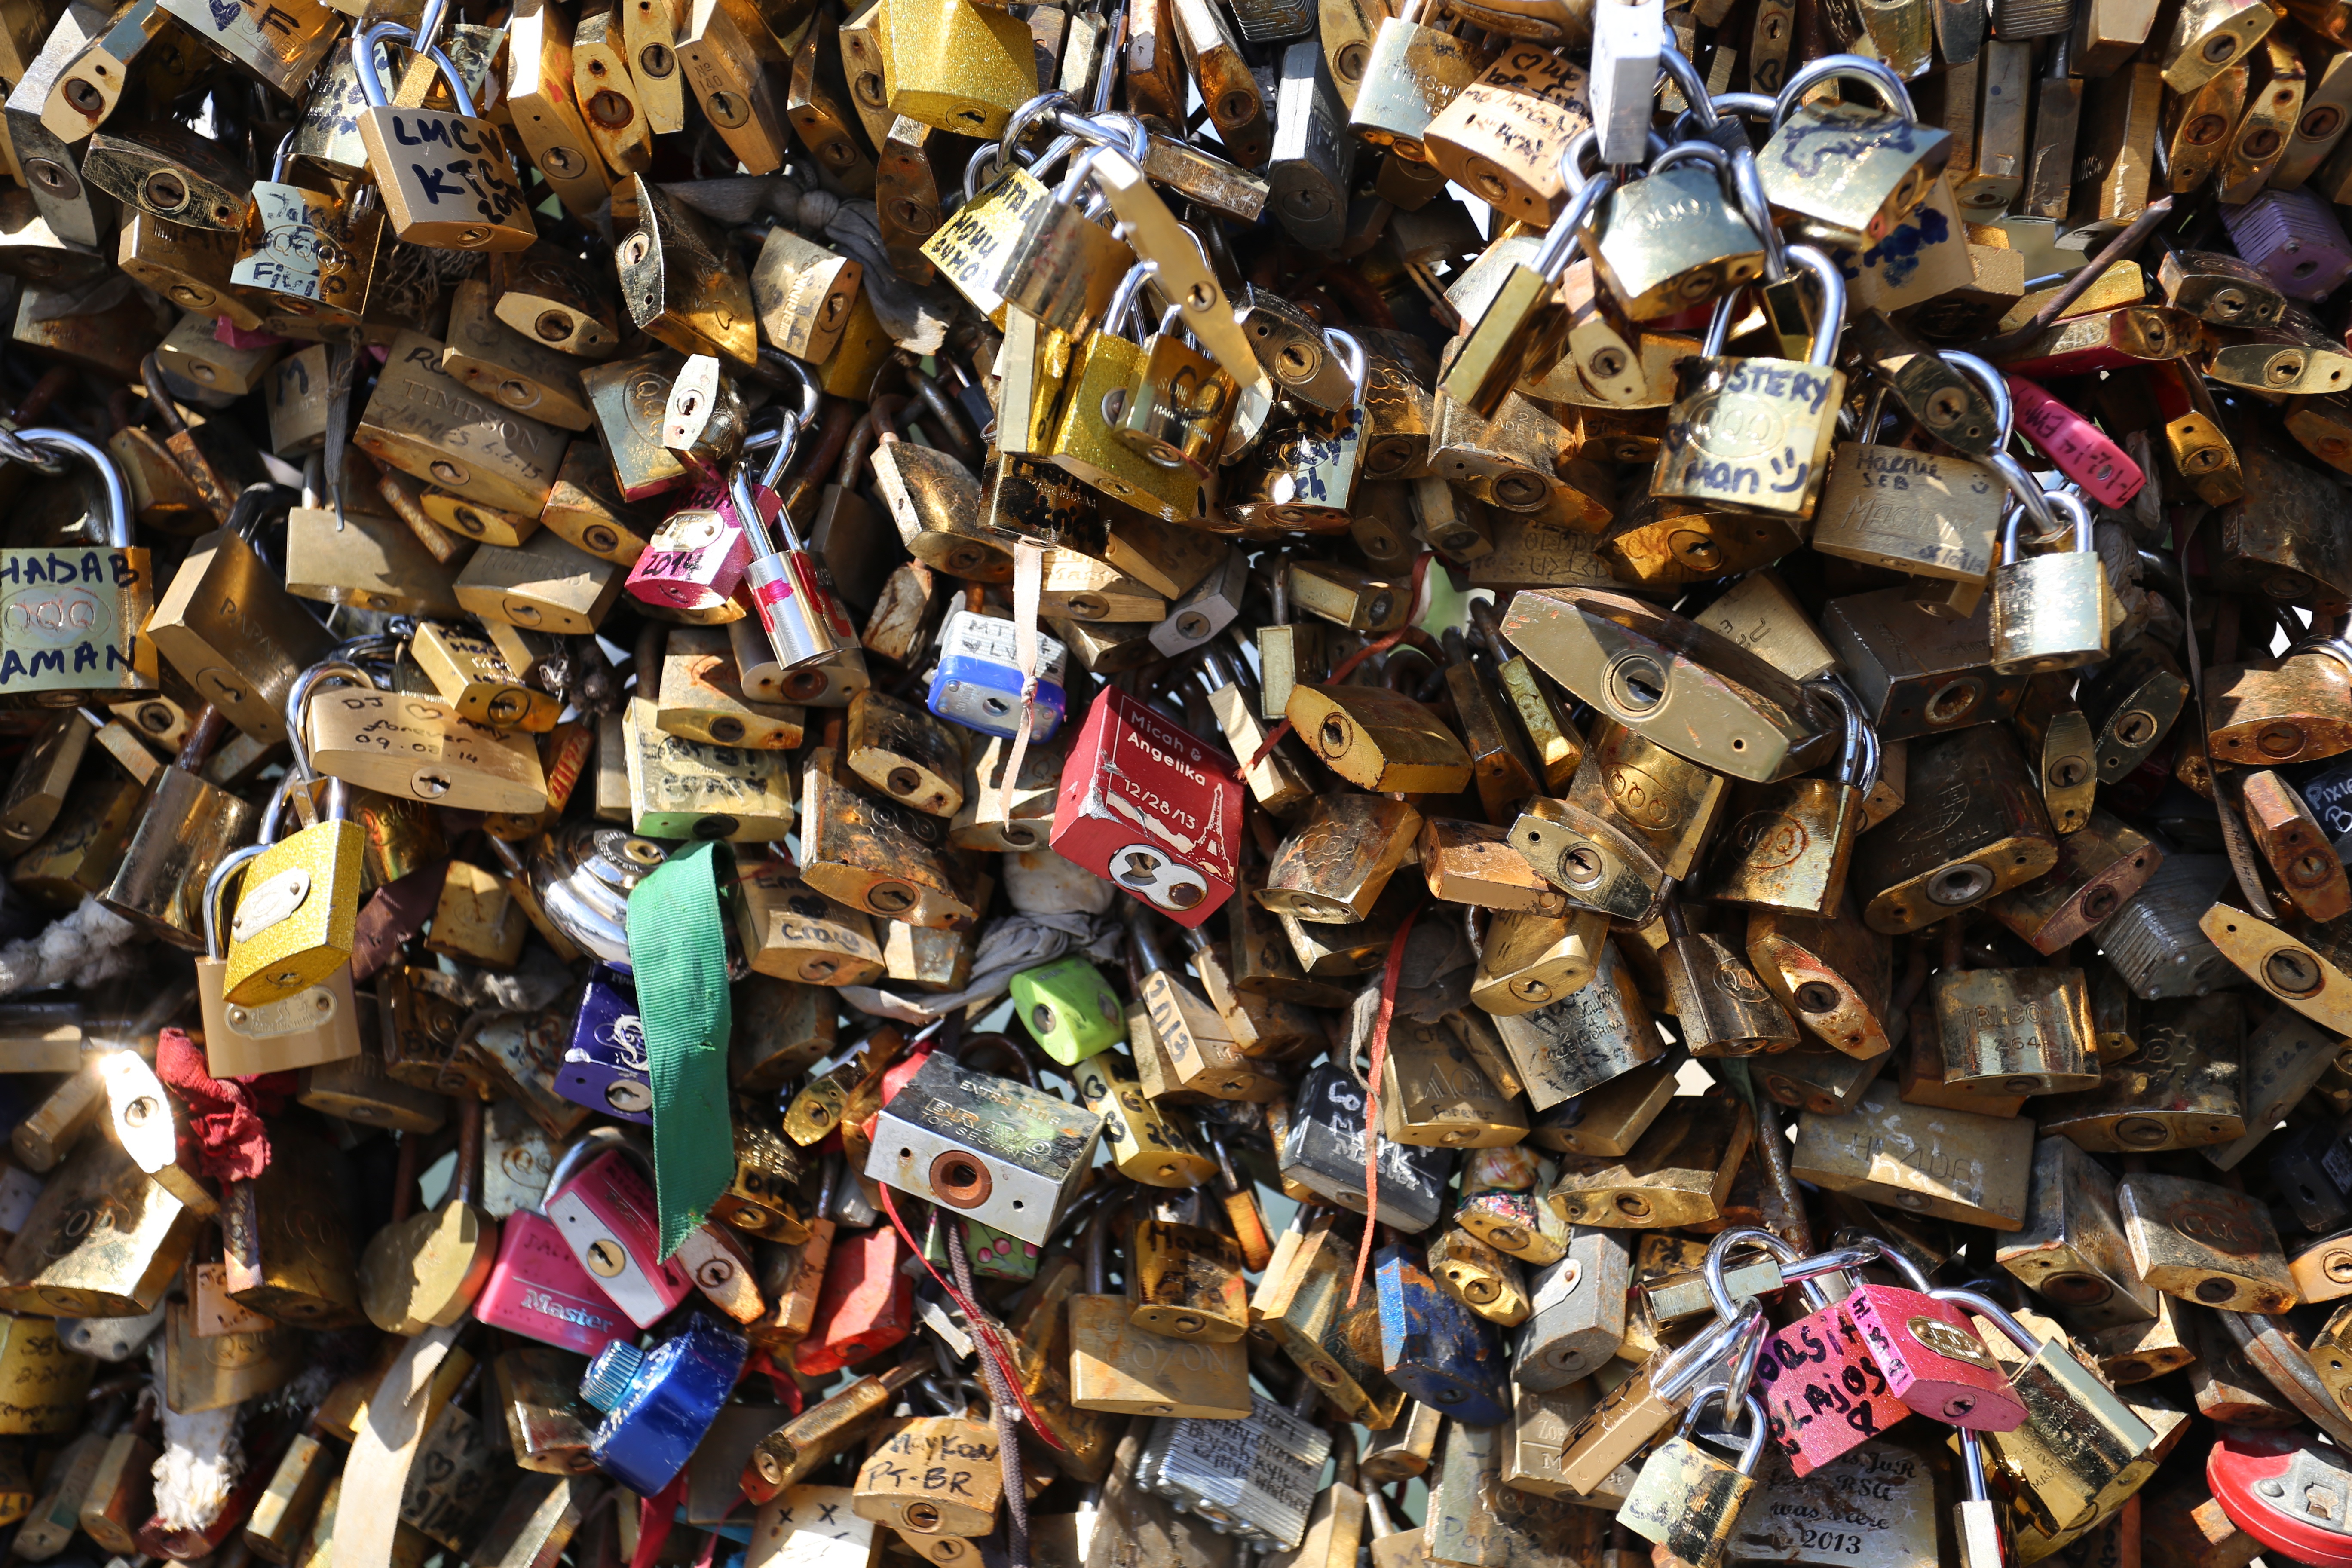
city, paris, crowd, france, bazaar, market, public space, waste, castles, flea market, scrap